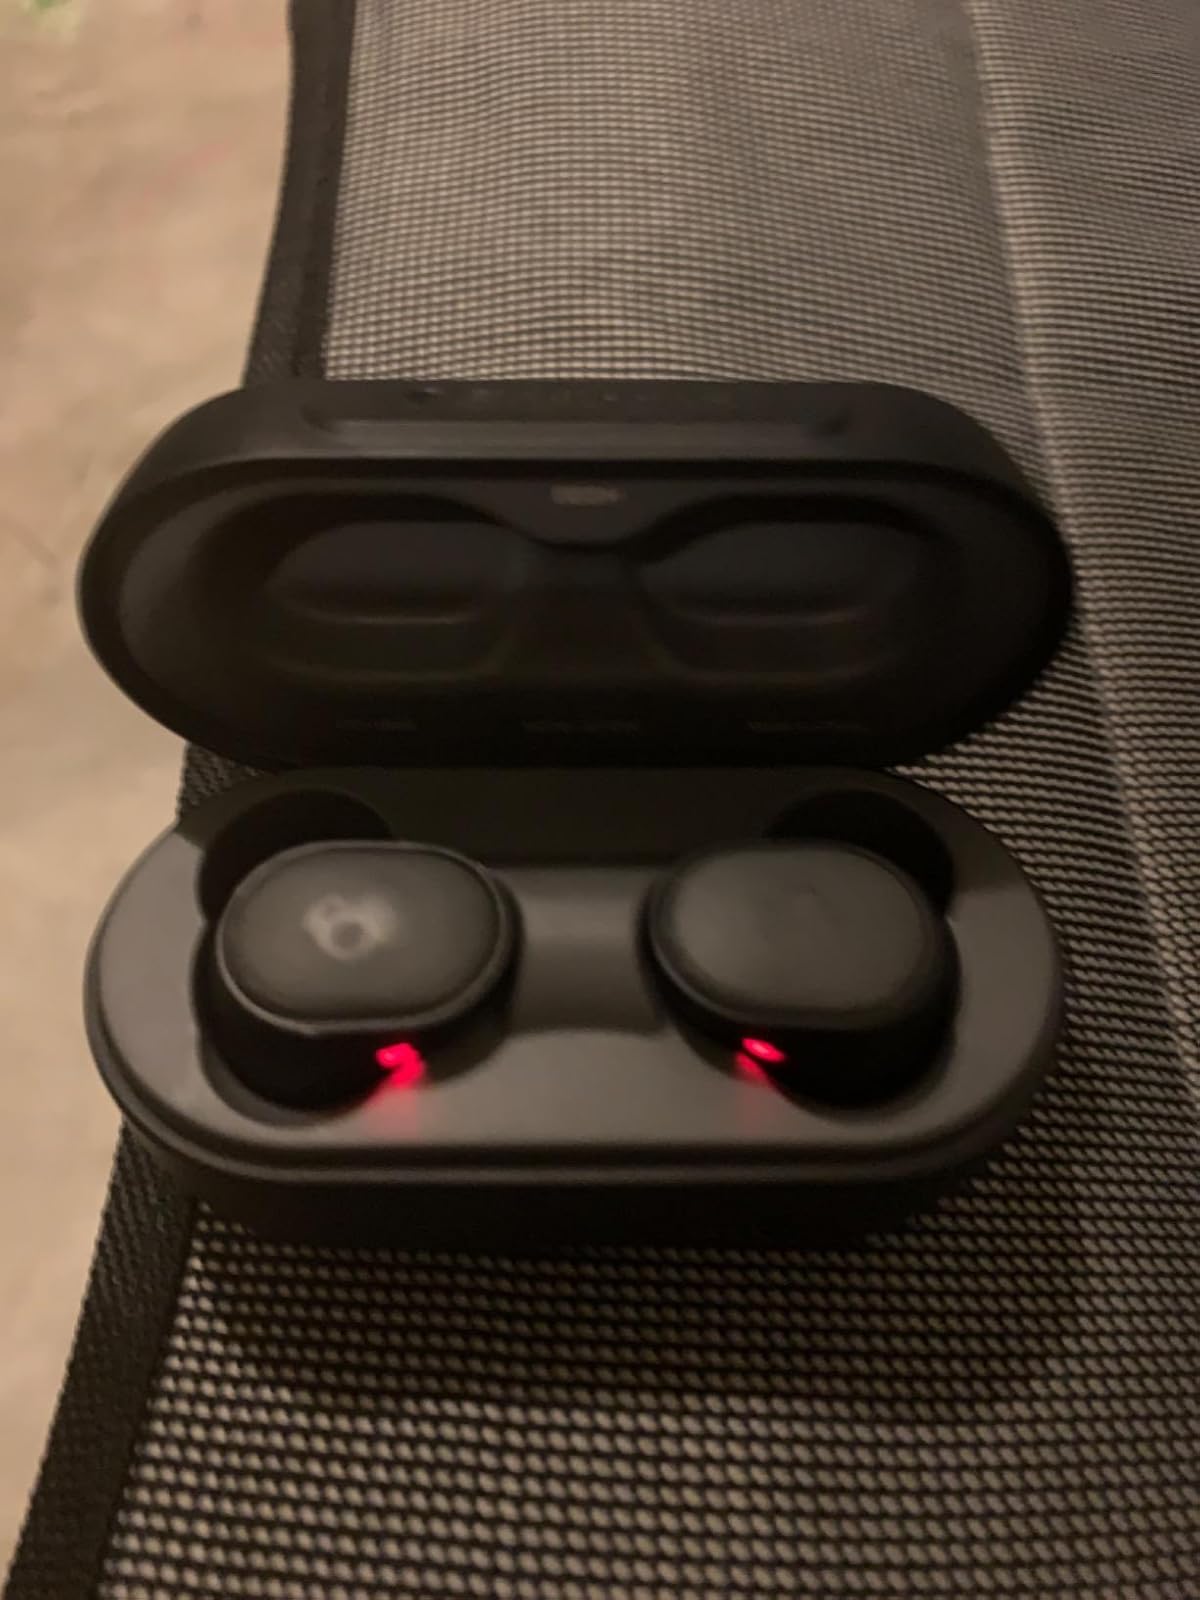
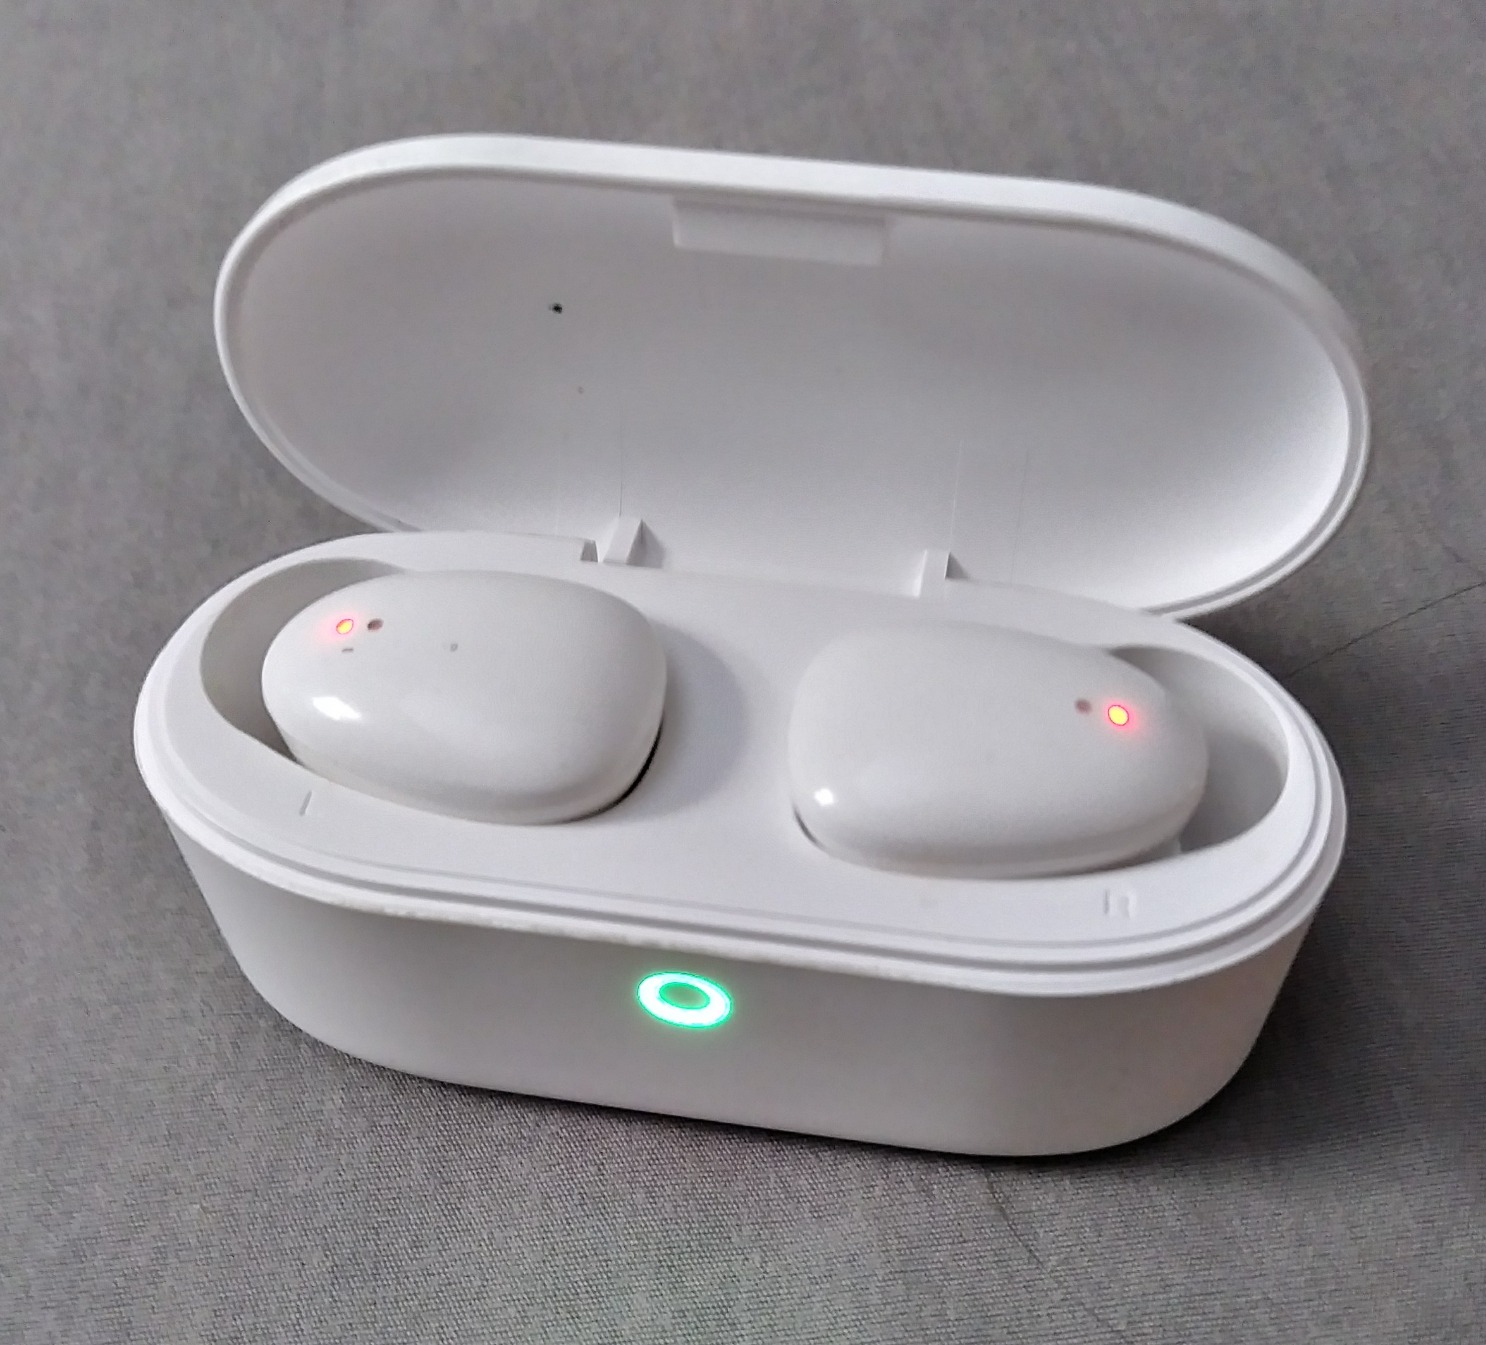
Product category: earbuds
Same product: no